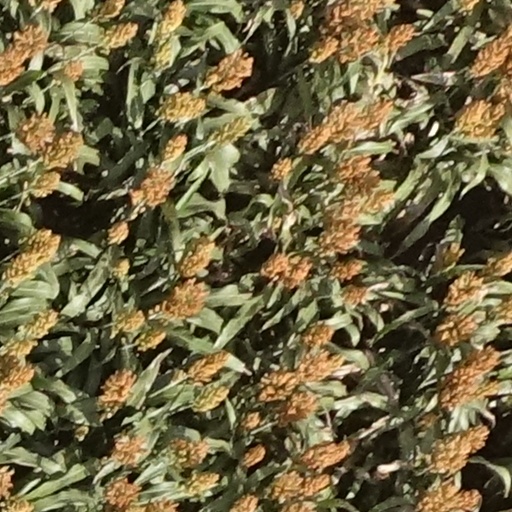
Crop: sorghum